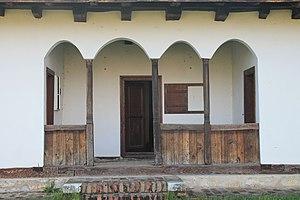
La vieille maison coopérative de la famille Ranković est située à Draževac, en Serbie, dans la municipalité d'Obrenovac et sur le territoire de la Ville de Belgrade. Elle est inscrite sur la liste des monuments culturels protégés de la République de Serbie et sur la liste des biens culturels de la Ville de Belgrade.